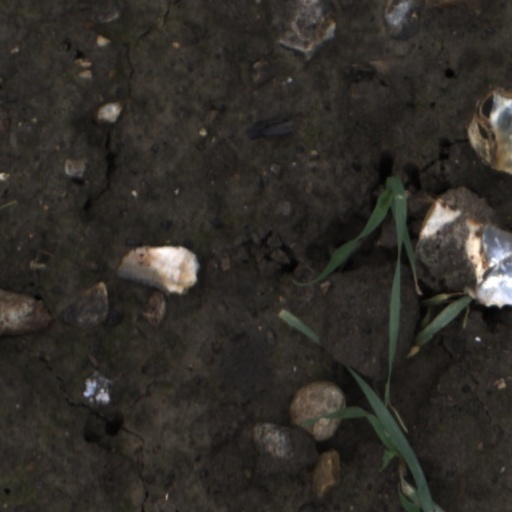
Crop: wheat